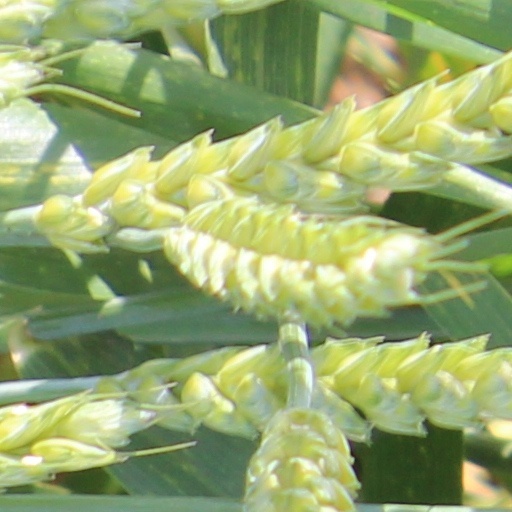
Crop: wheat